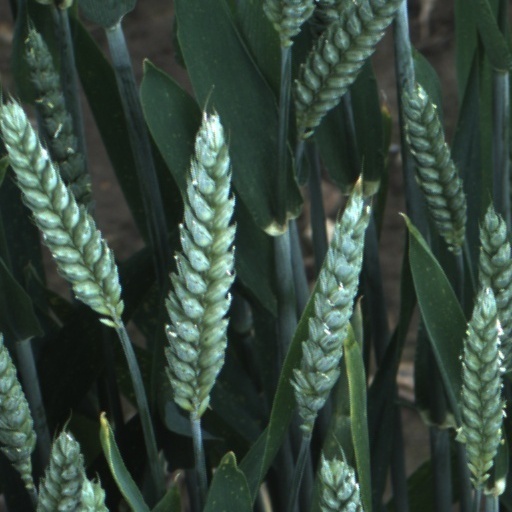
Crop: wheat